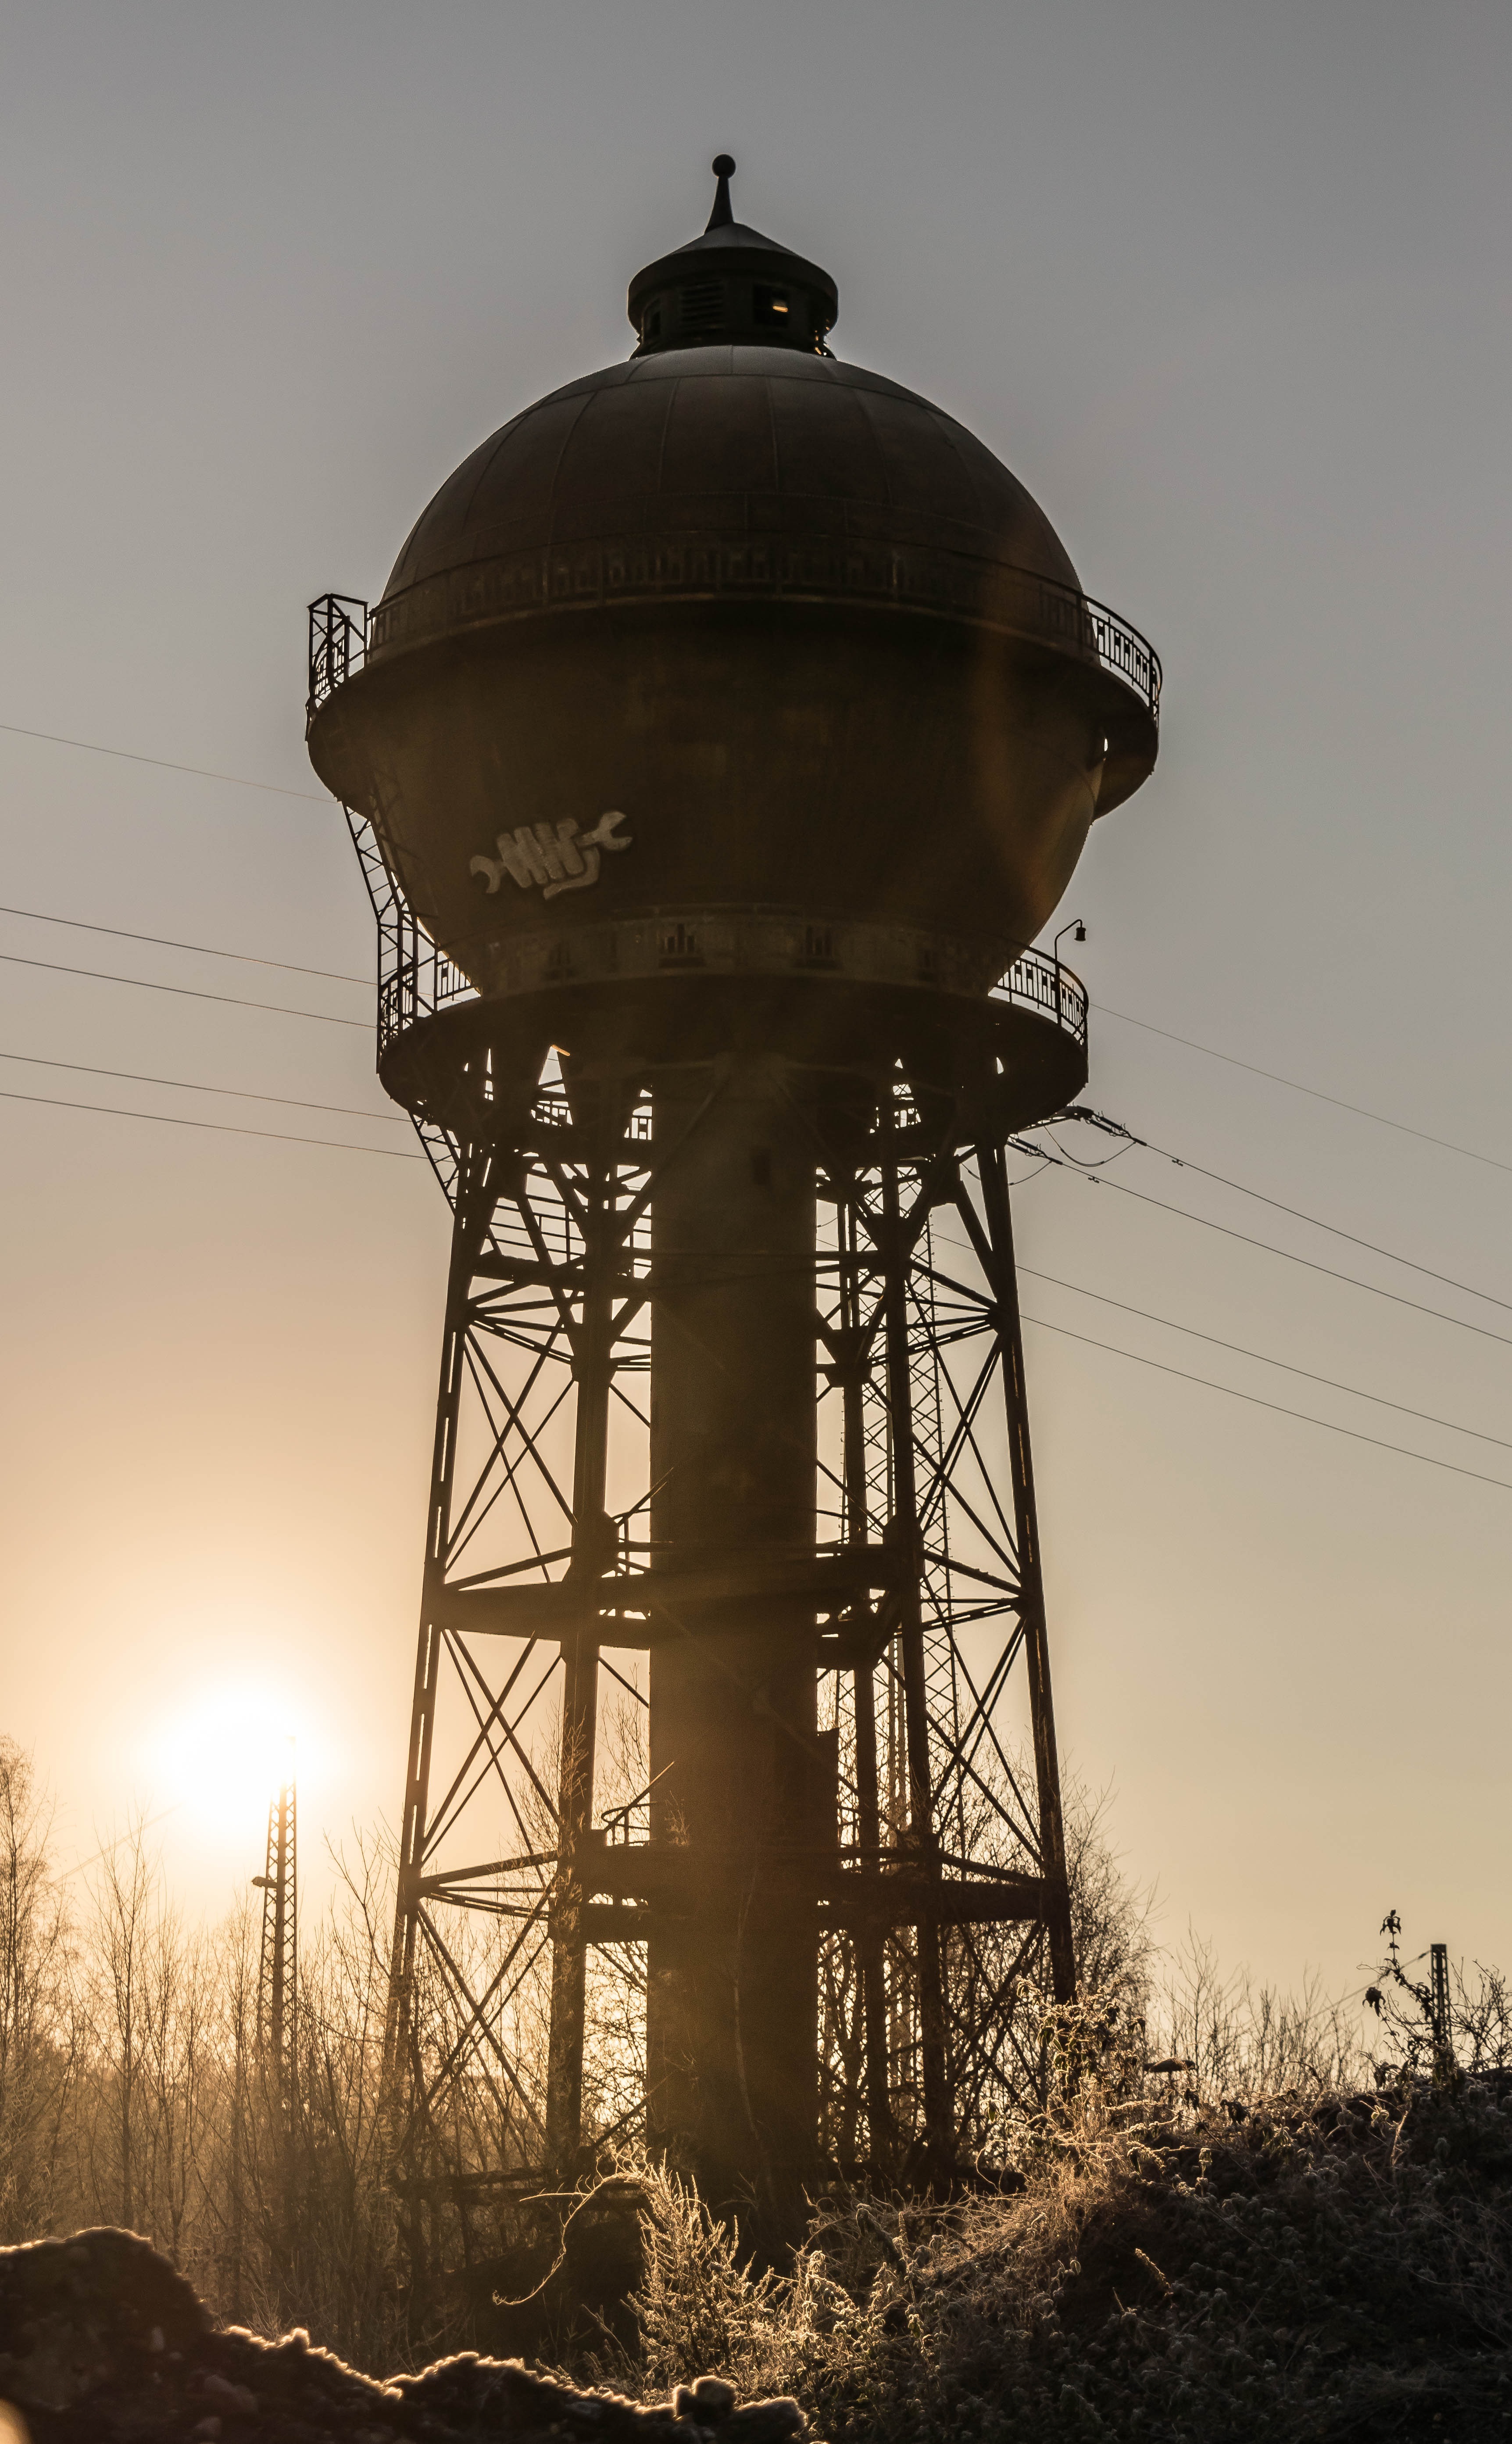
architecture, evening, tower, memory, lighting, water tower, supply, back light, drinking water, operating structure, elevated tank